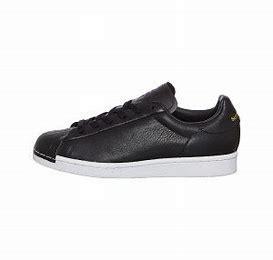
Brand: Adidas
Model: Superstar Pure